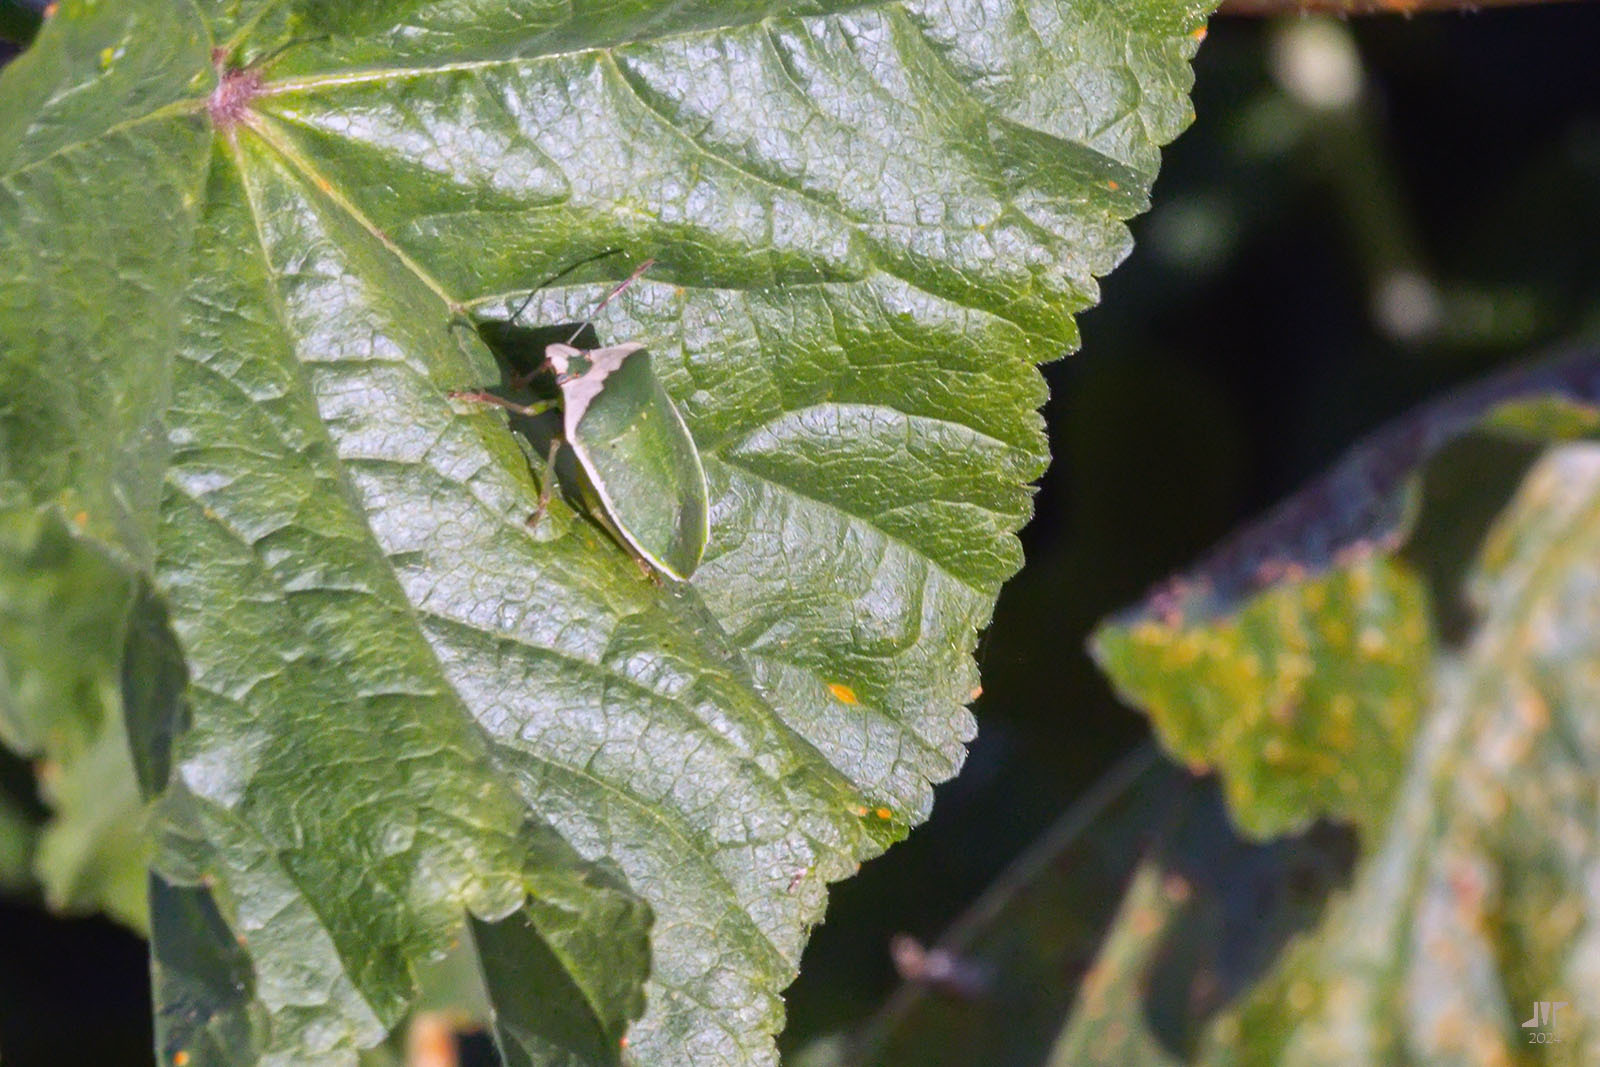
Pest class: stink_bug